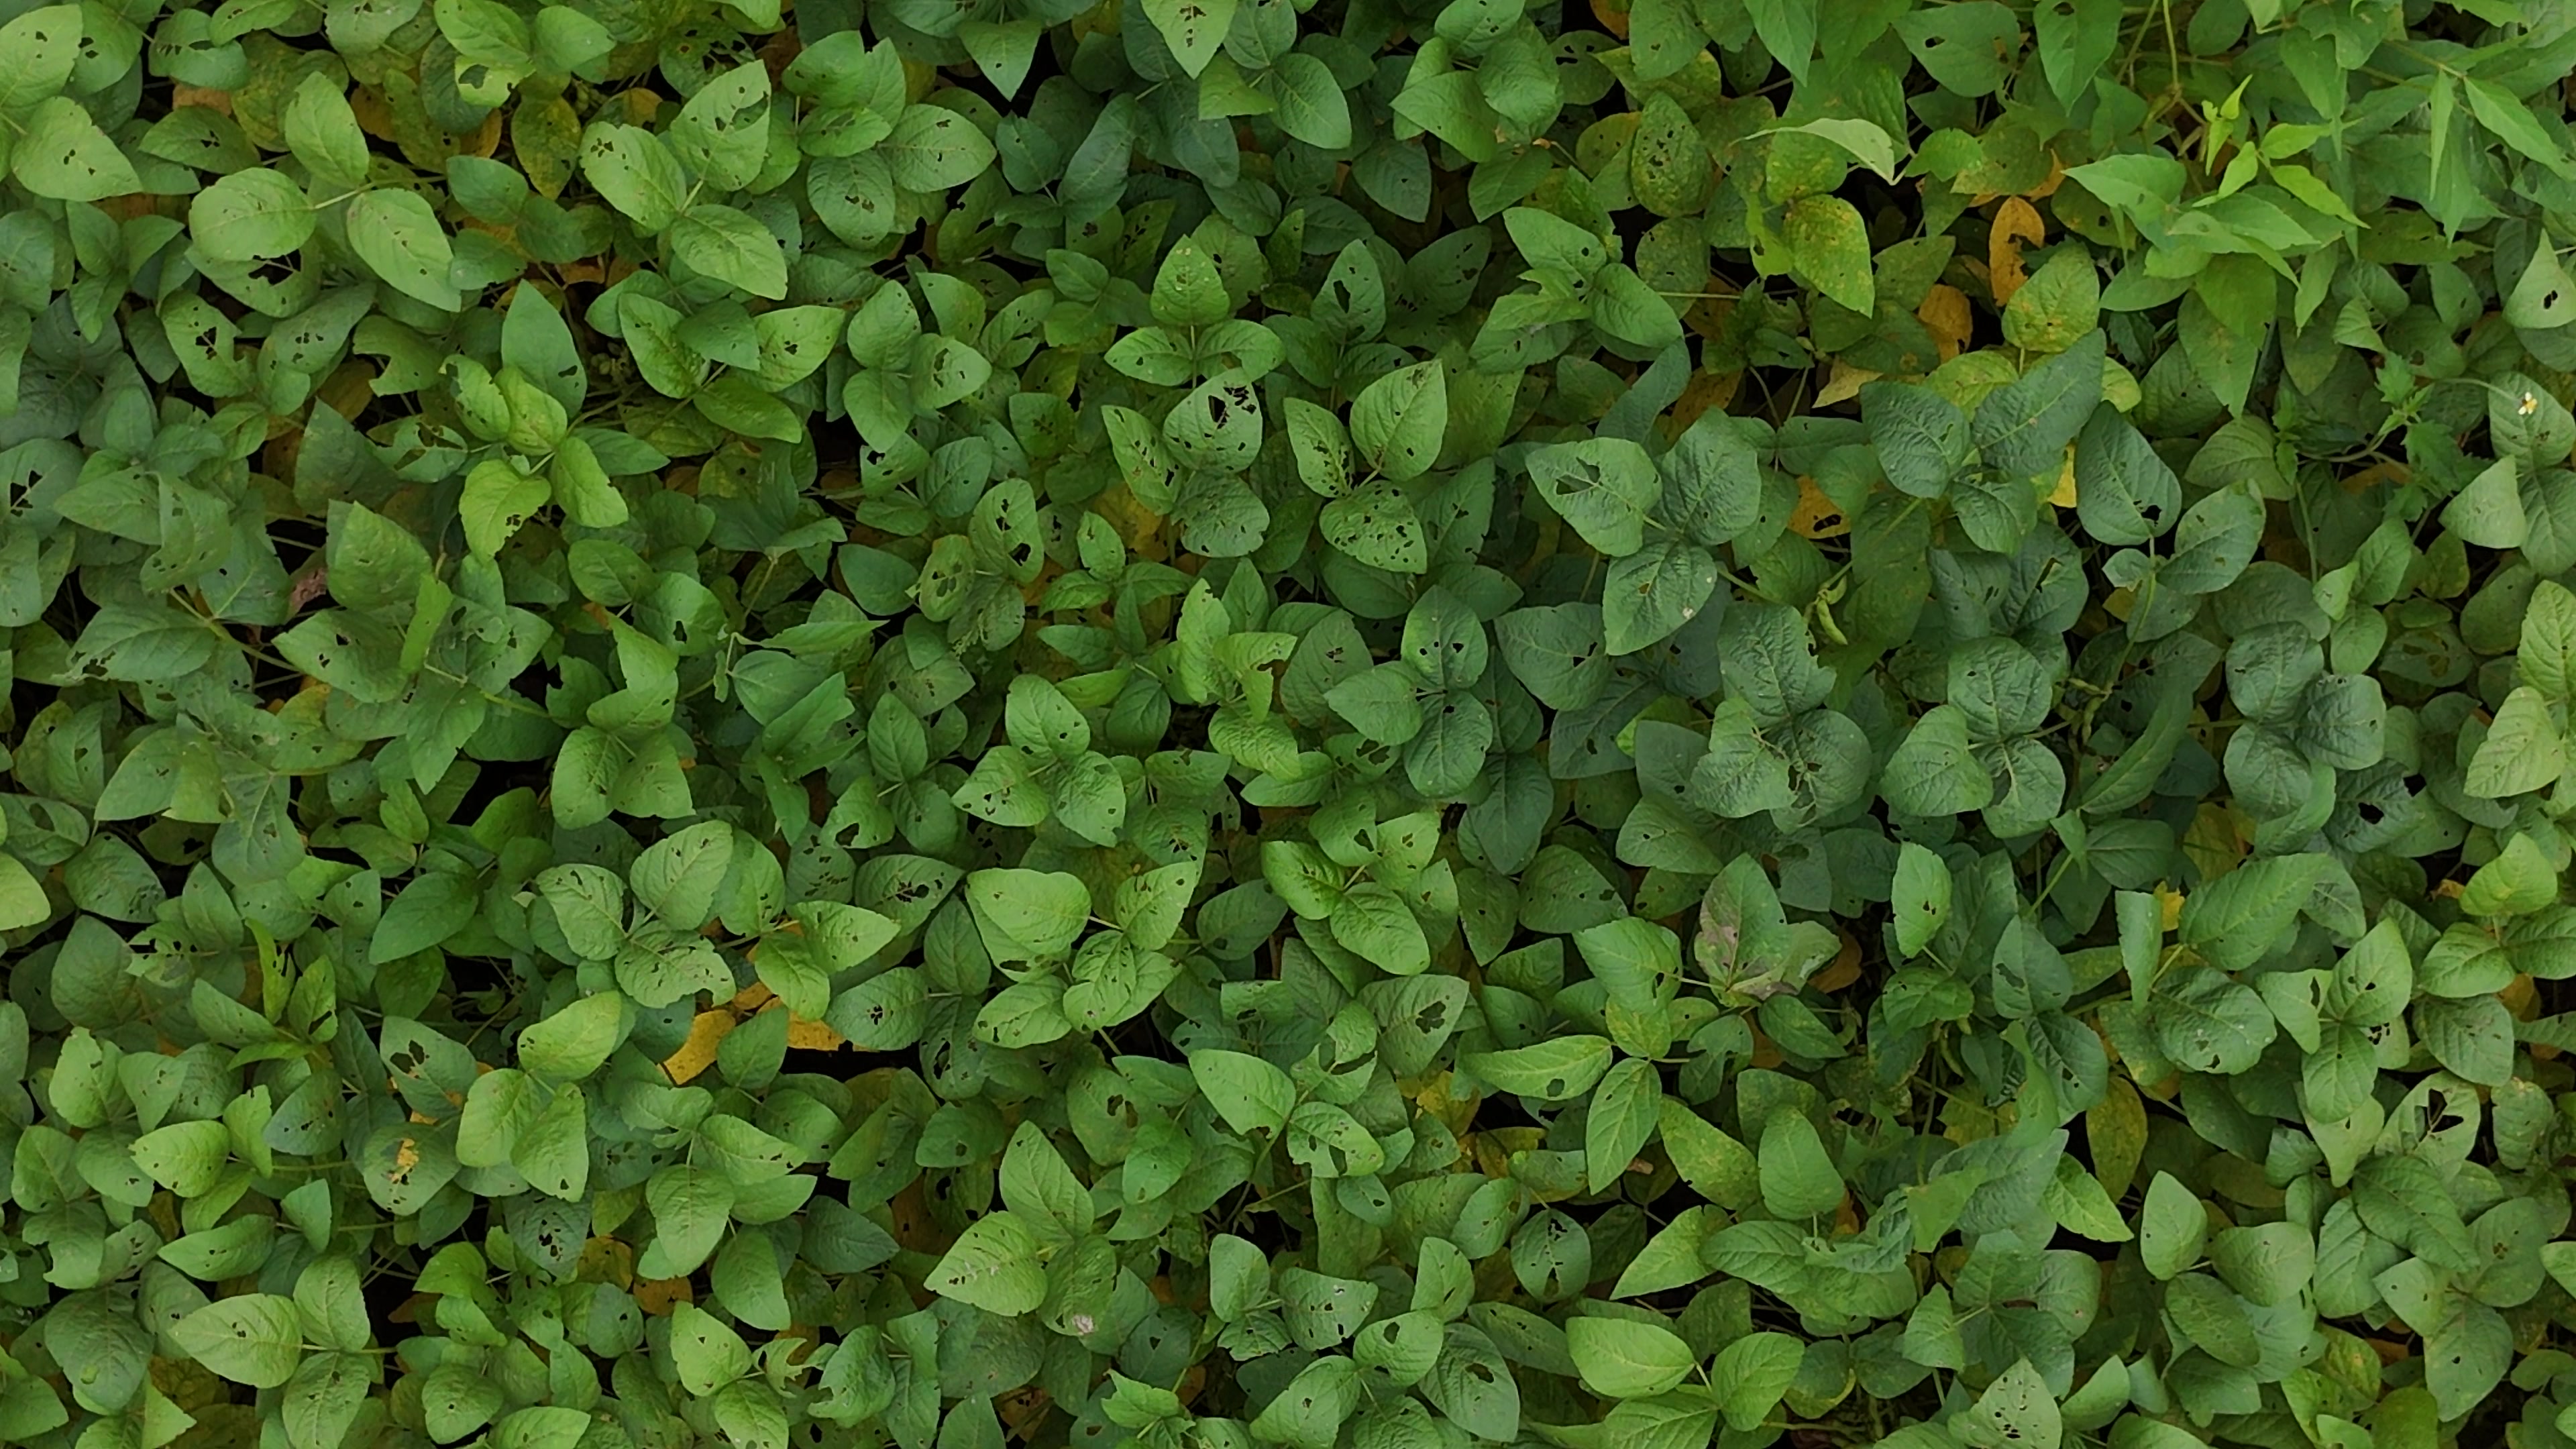
Label: Mosaic